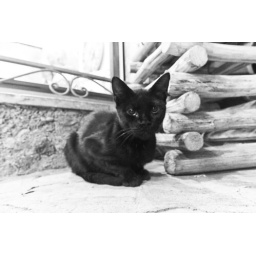
black cat in a white place - IMG_2291